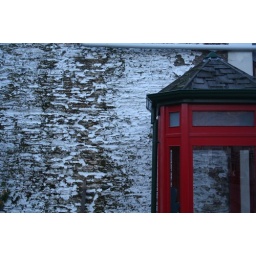
Old red phonebox against old stacked slate, whitewashed wall in Arrowtown